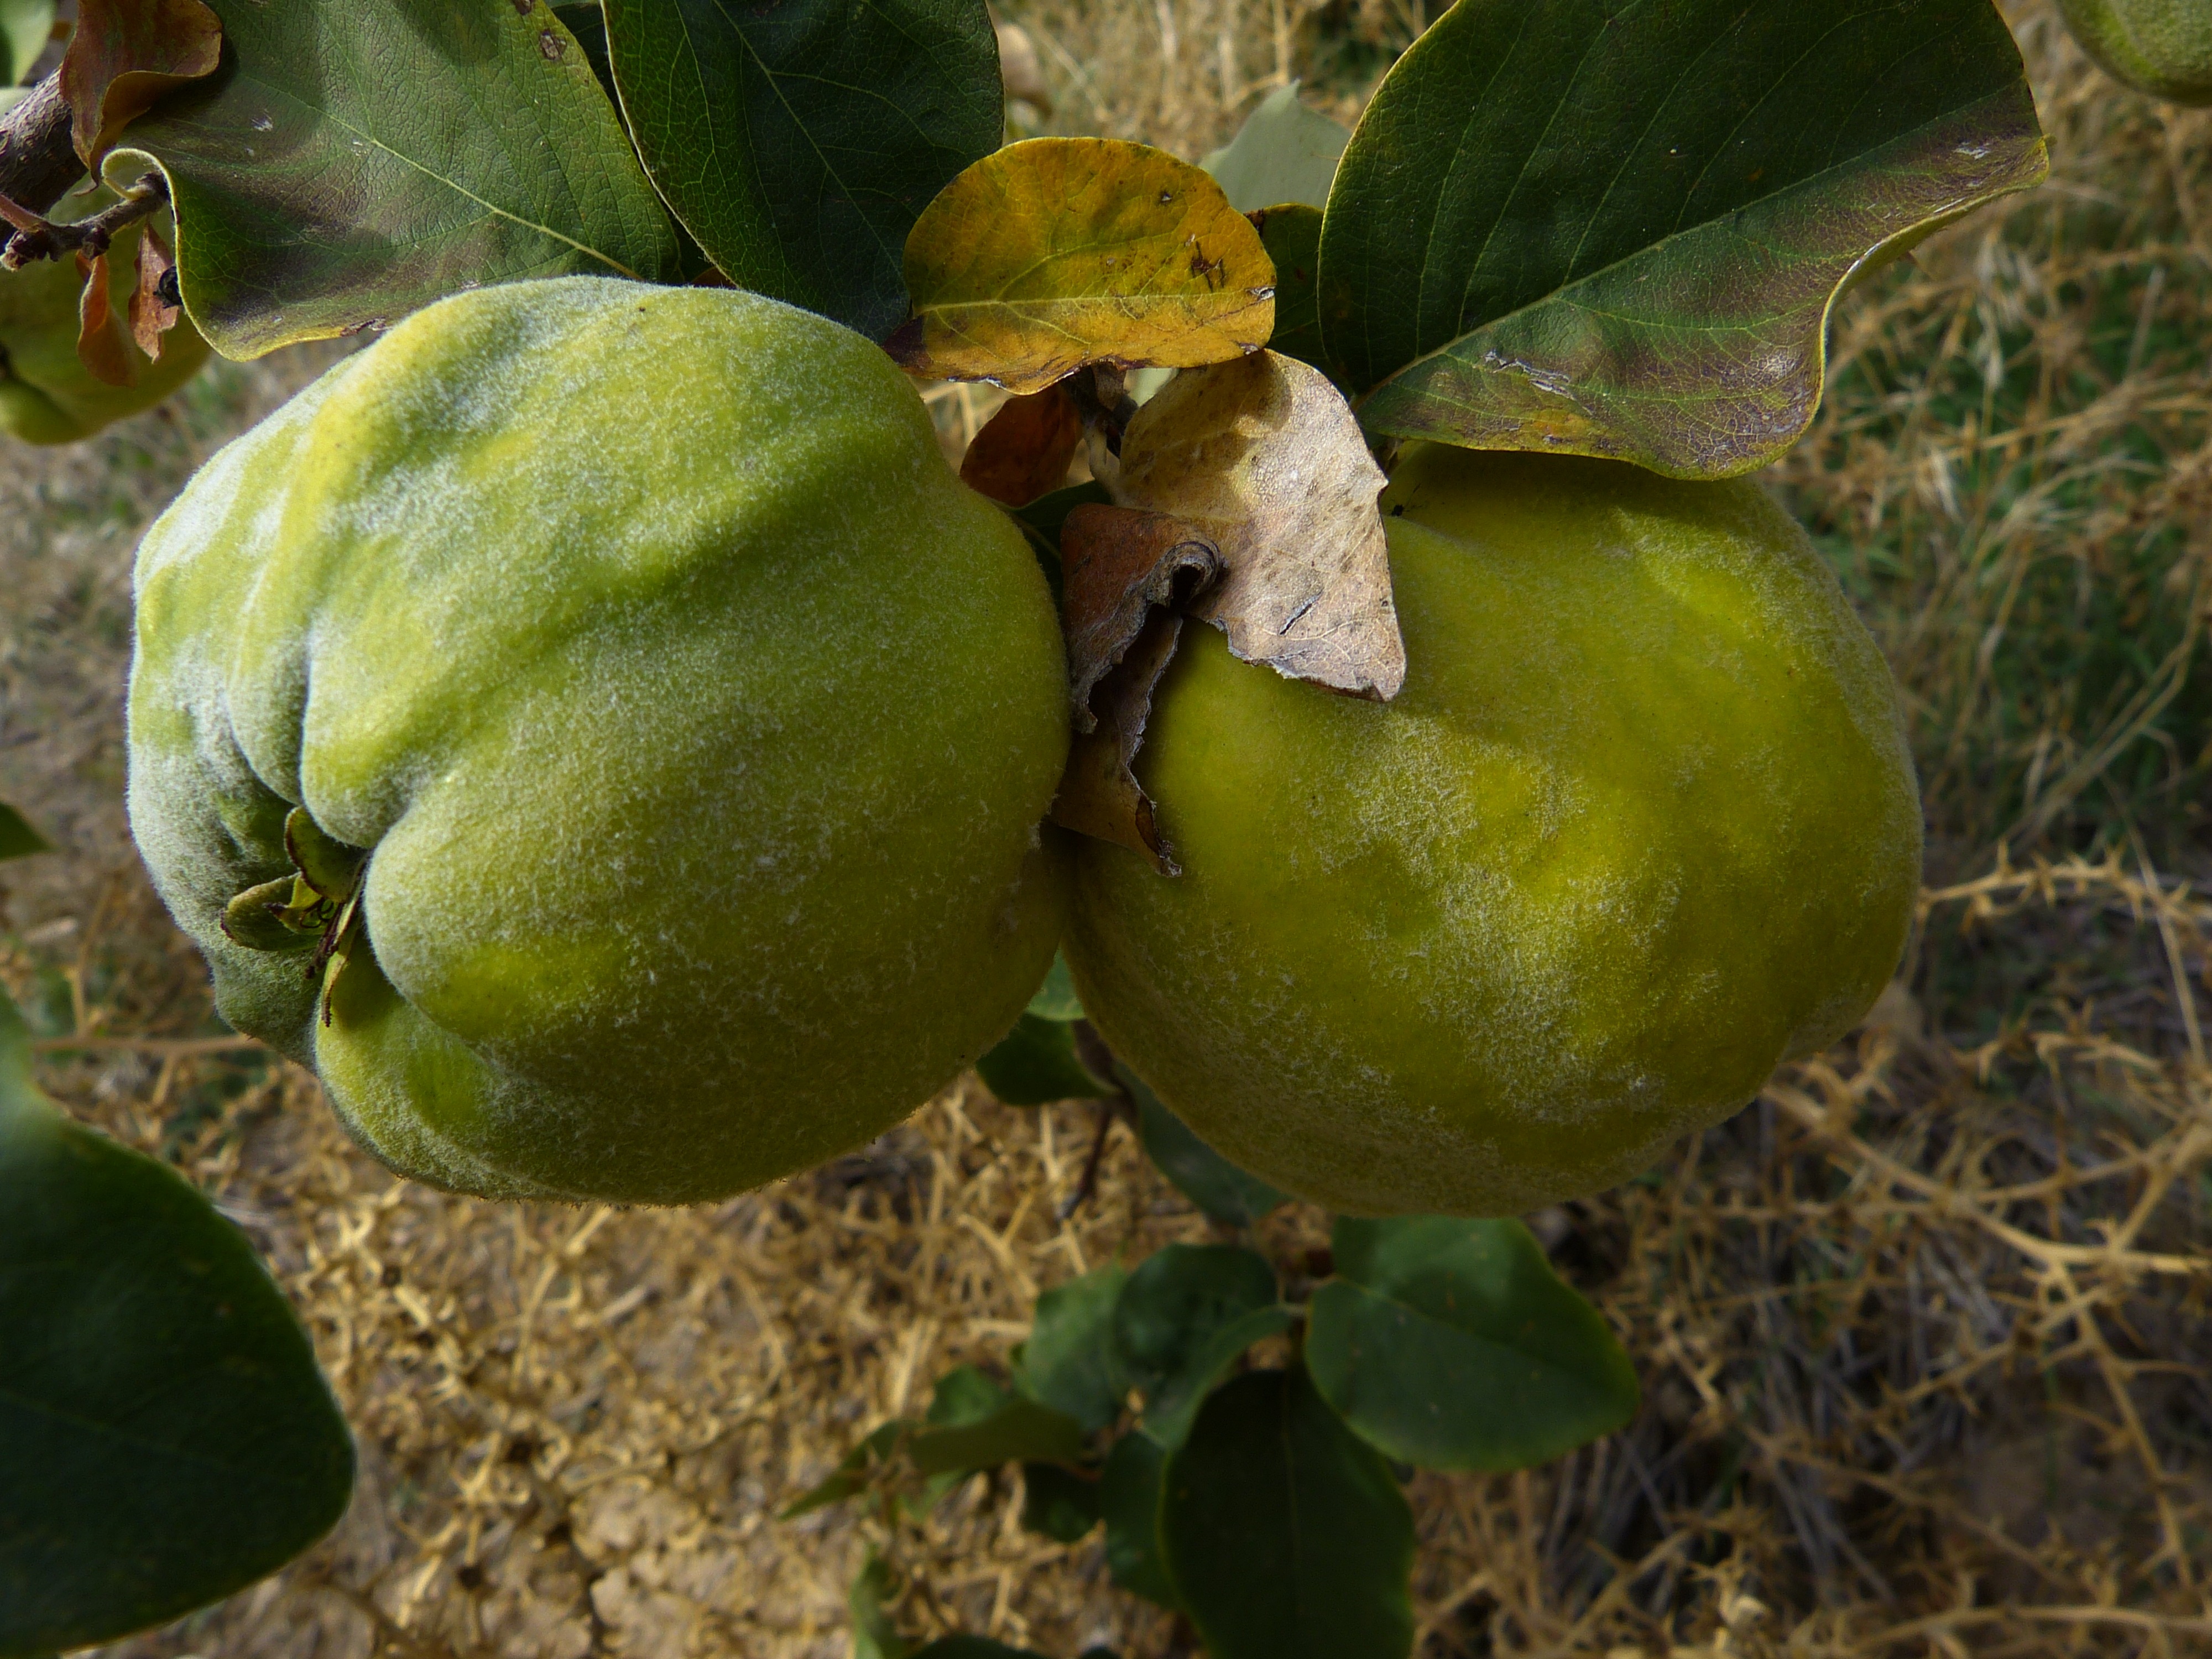
tree, plant, fruit, leaf, flower, food, green, fluffy, produce, flora, hairy, citrus, immature, quince, kernobstgewaechs, pome fruit, rose greenhouse, flowering plant, bitter orange, land plant, cydonia oblonga